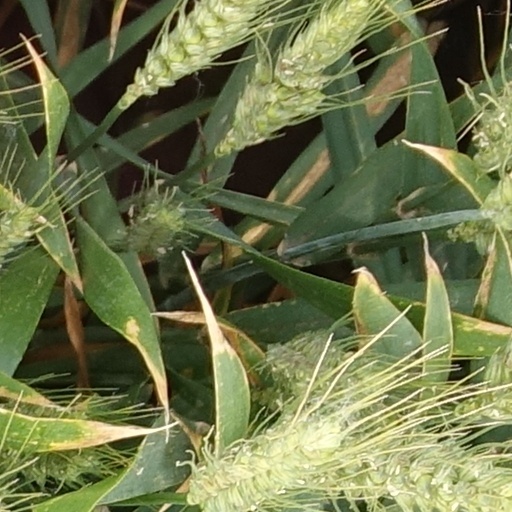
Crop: wheat